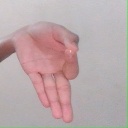
अक्षर: ज्ञ